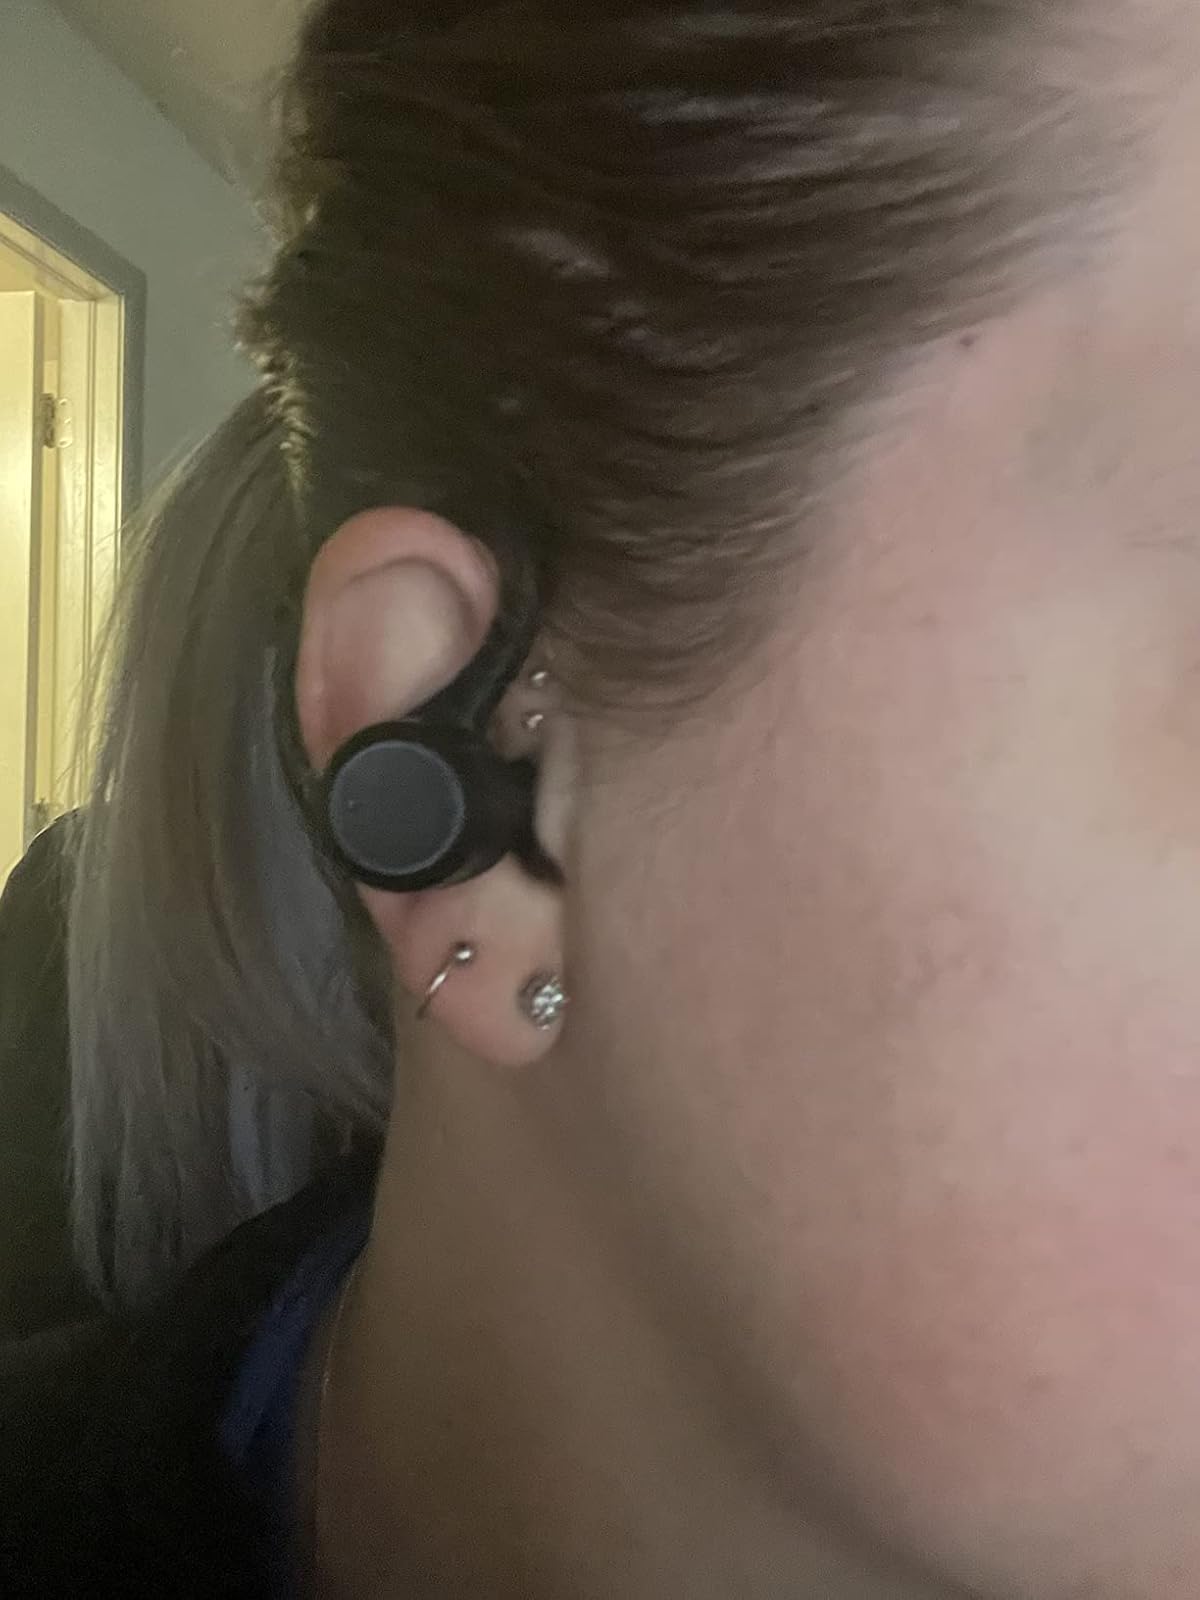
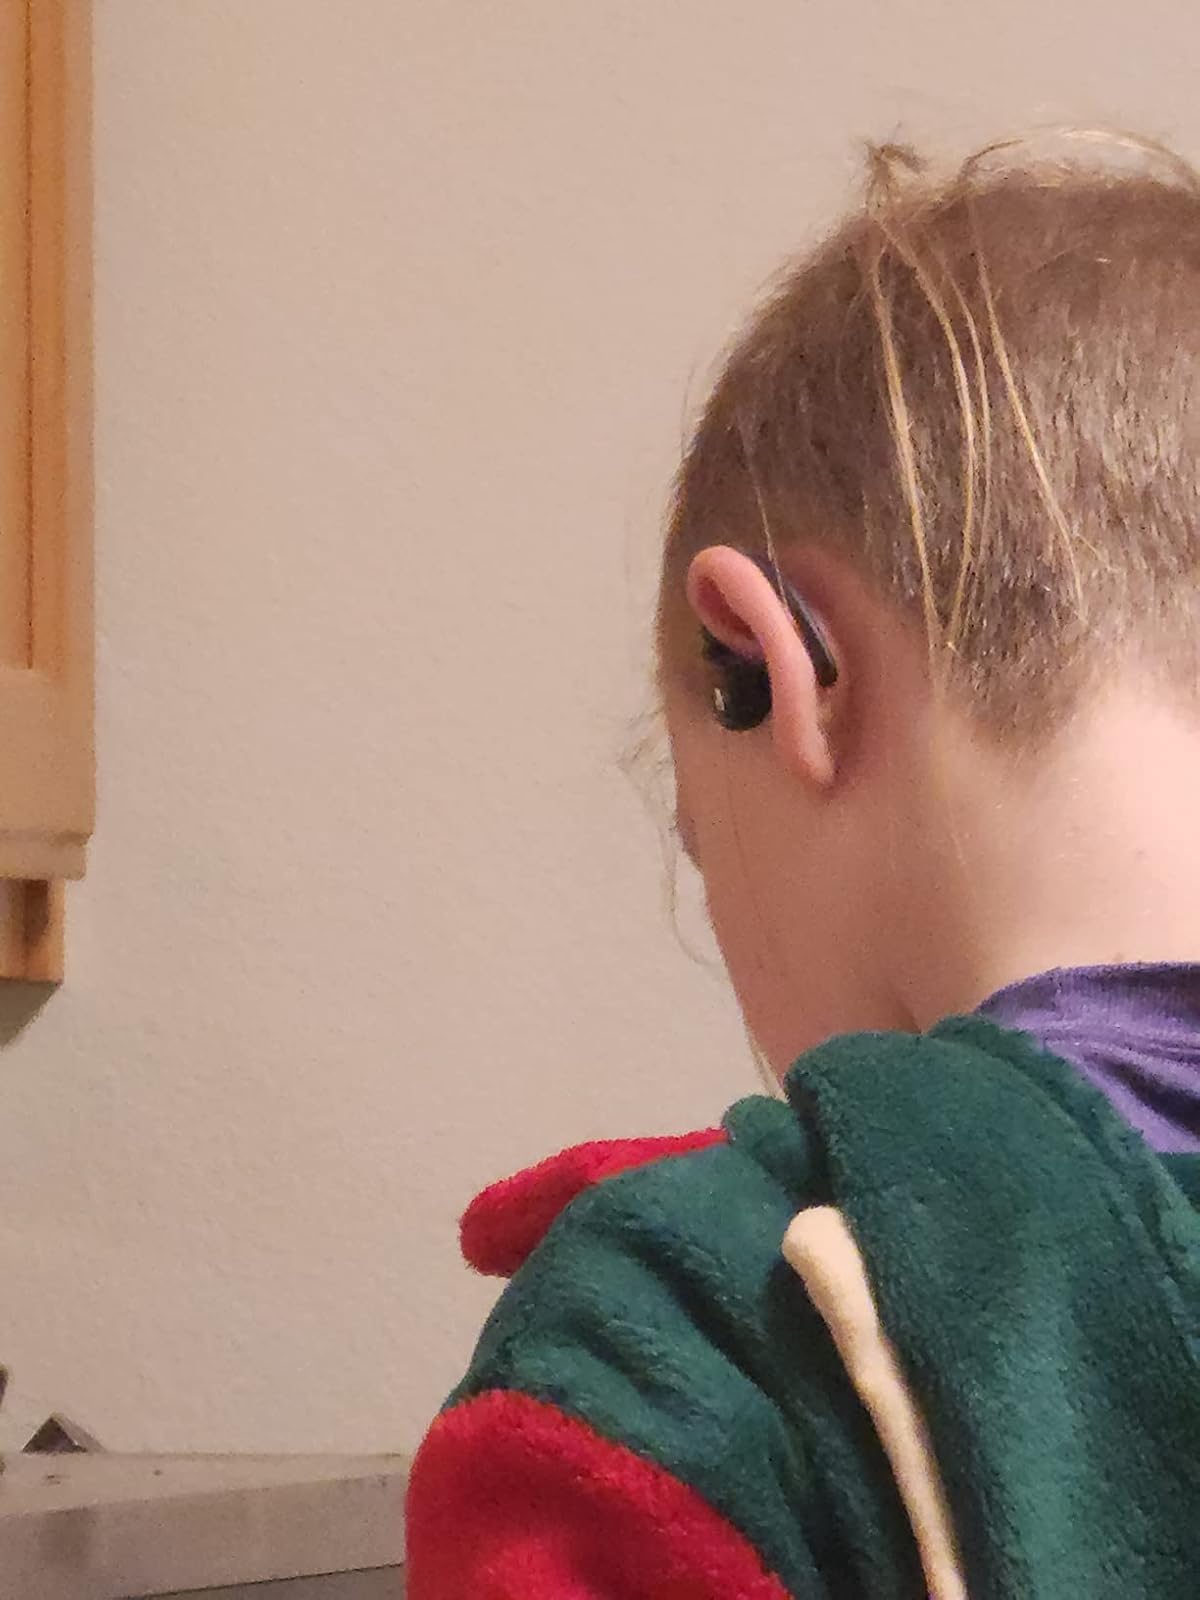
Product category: earbuds
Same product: no